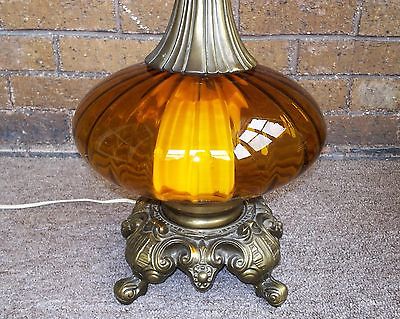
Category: lamp